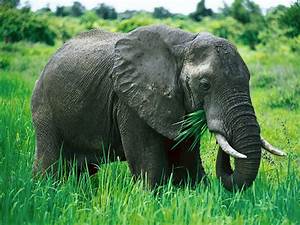
Label: elephant